Bill Owen (writer and announcer)

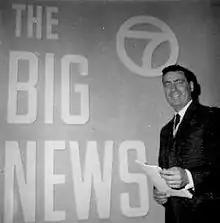
Bill as Ch7 staff announcer c. early 1960s.

Owen joined WLW radio and TV in Cincinnati, Ohio in 1957 as a staff announcer. In 1958-1960 he hosted a classical and semi-classical music radio program called "Music for You" which surprisingly beat rock stations in the ratings. Owen had an eclectic taste in music, later emceeing rock, pop, and big band formats.